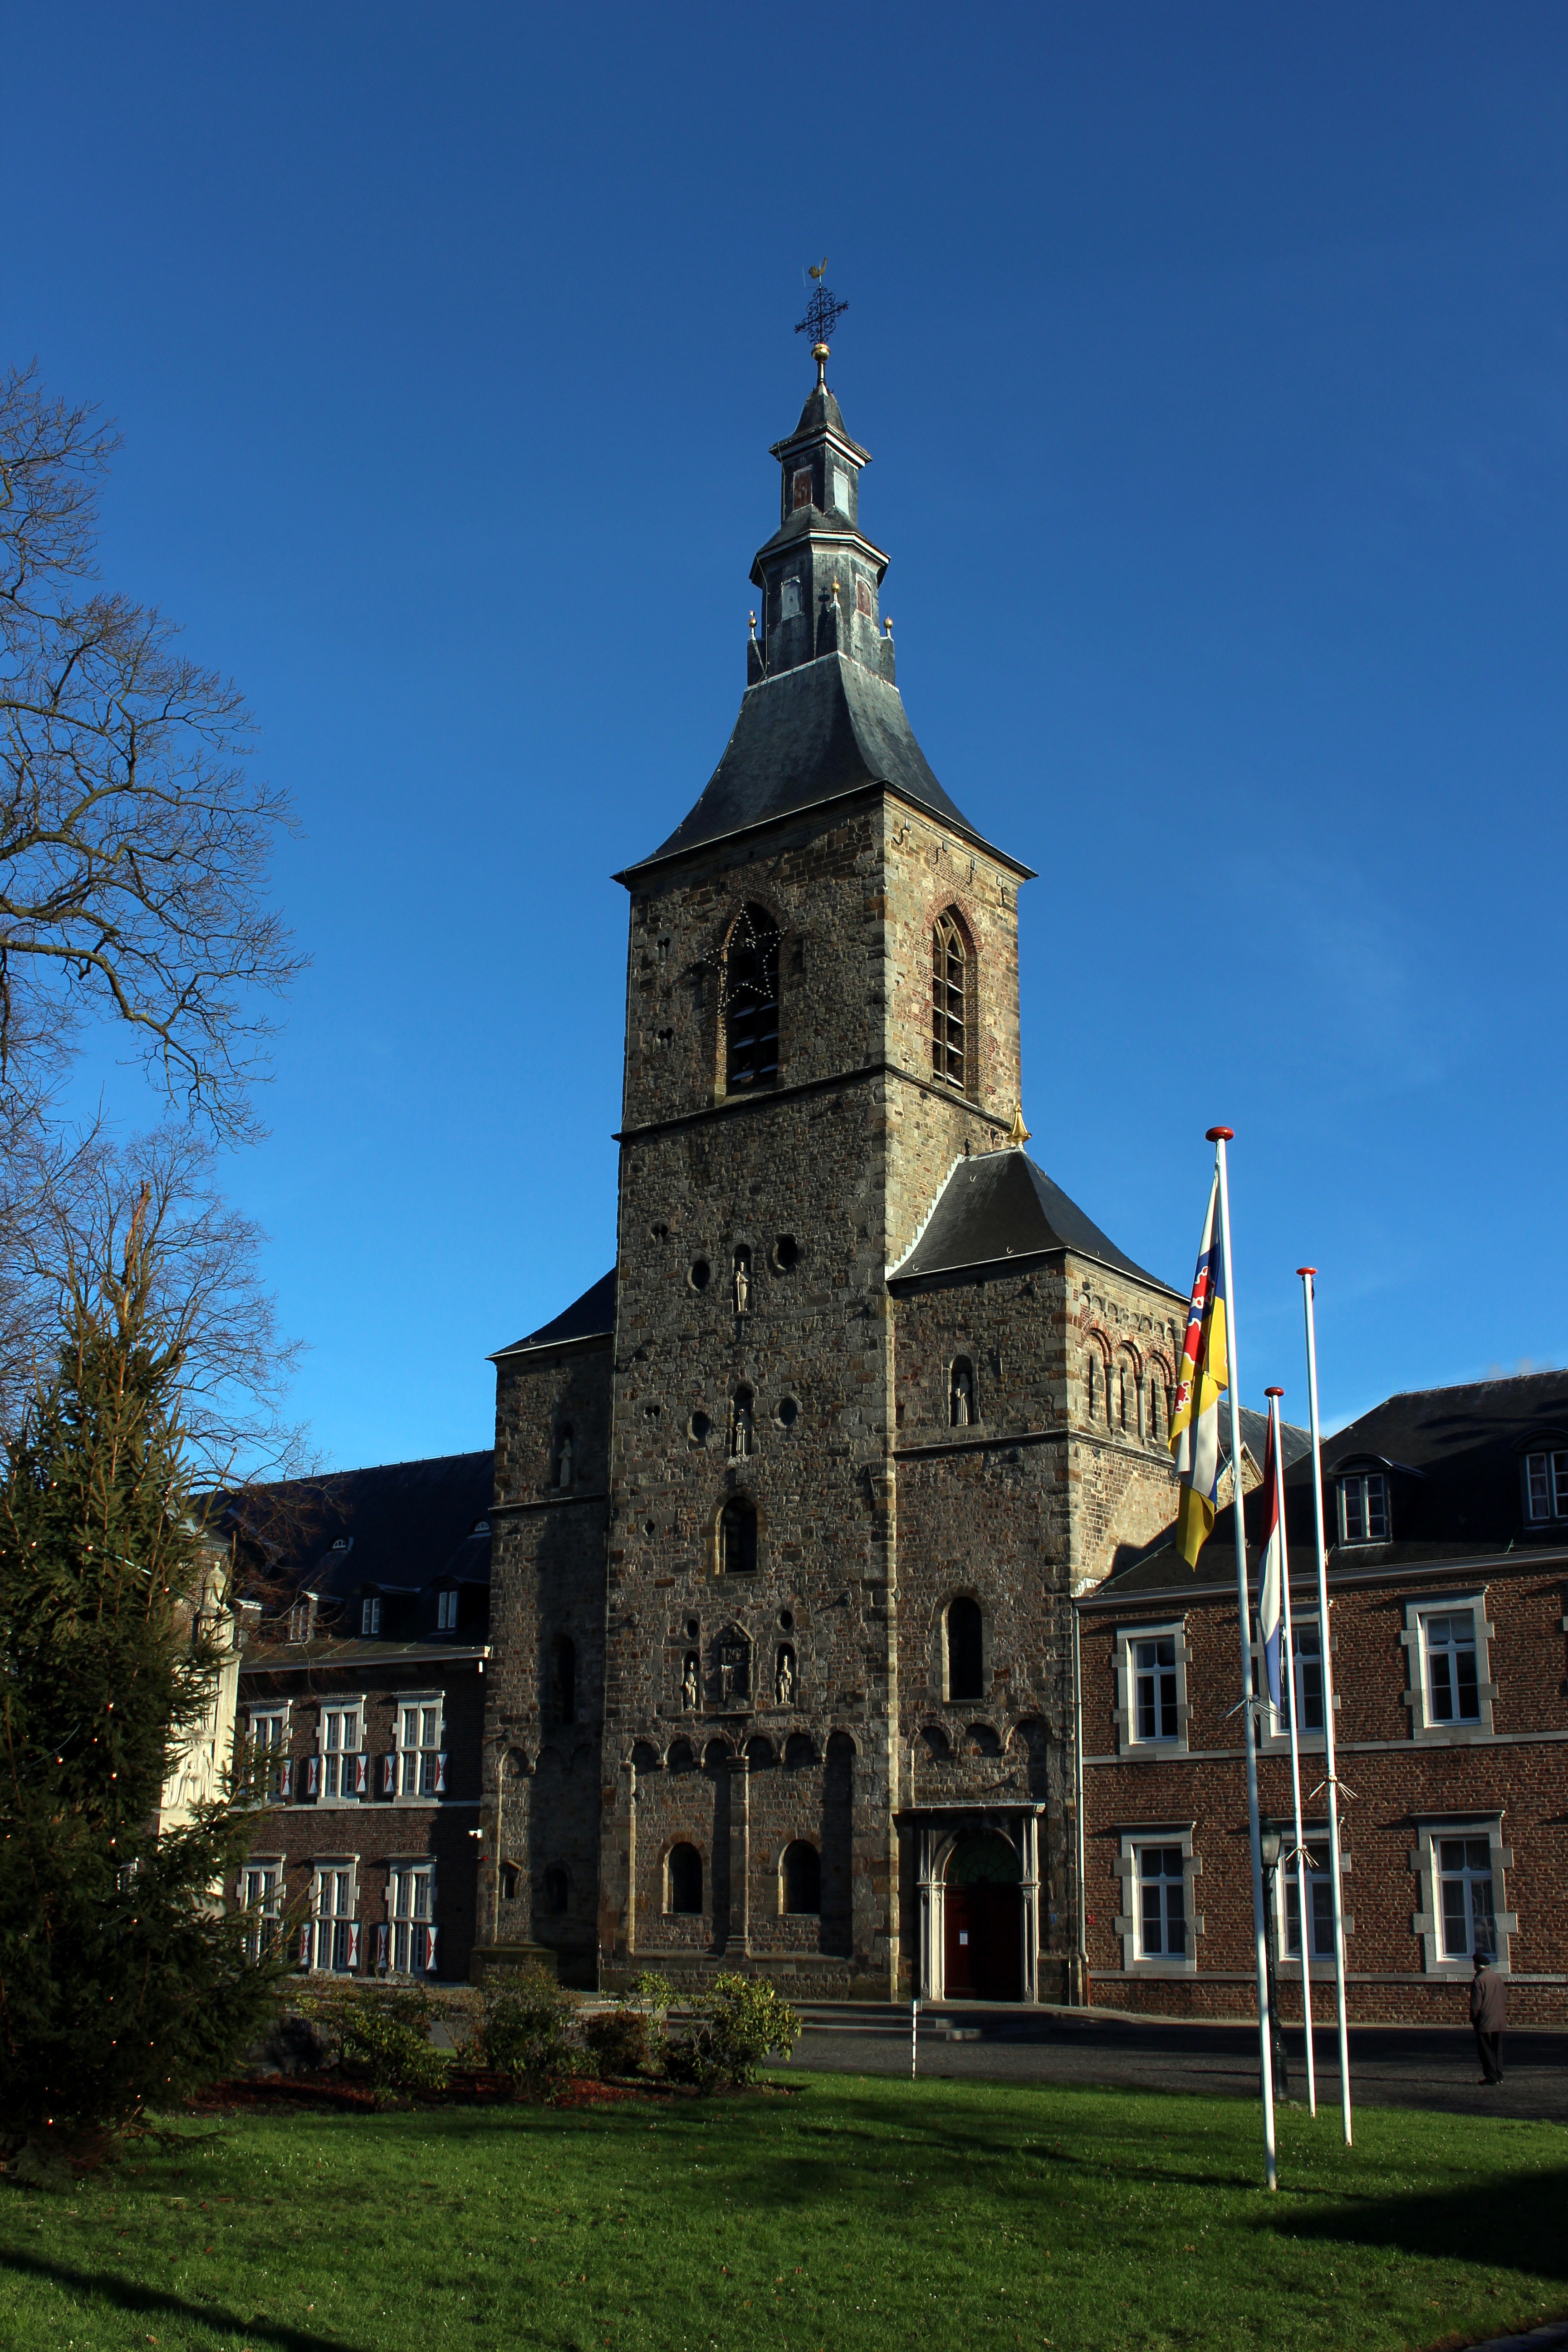
building, chateau, tower, religion, landmark, facade, church, cathedral, chapel, place of worship, spire, steeple, monastery, abbey, romanesque, historically, romanesque church, kerkrade, rolduc